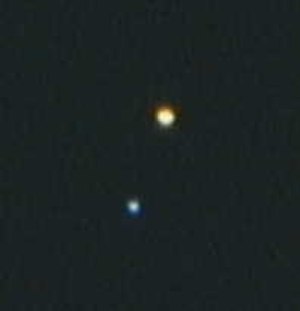
Albireo
De to stjerner i Albireo kan let skelnes fra hinanden selv ved hjælp af et lille teleskop.
"Albireo er den tredjeklareste stjerne i stjernebilledet Svanen. Selv om den har betegnelsen ""beta"", er den faktisk svagere end Gamma Cygni.